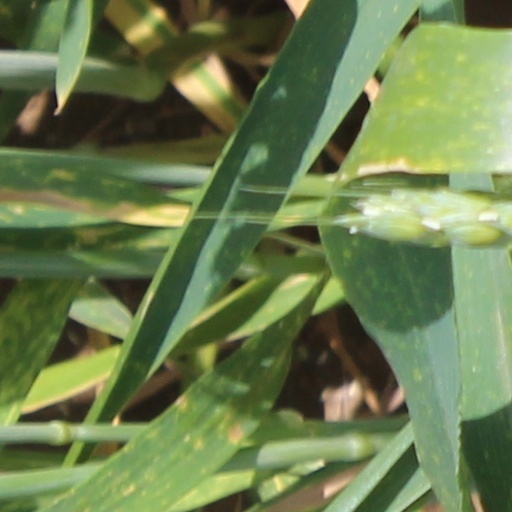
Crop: wheat